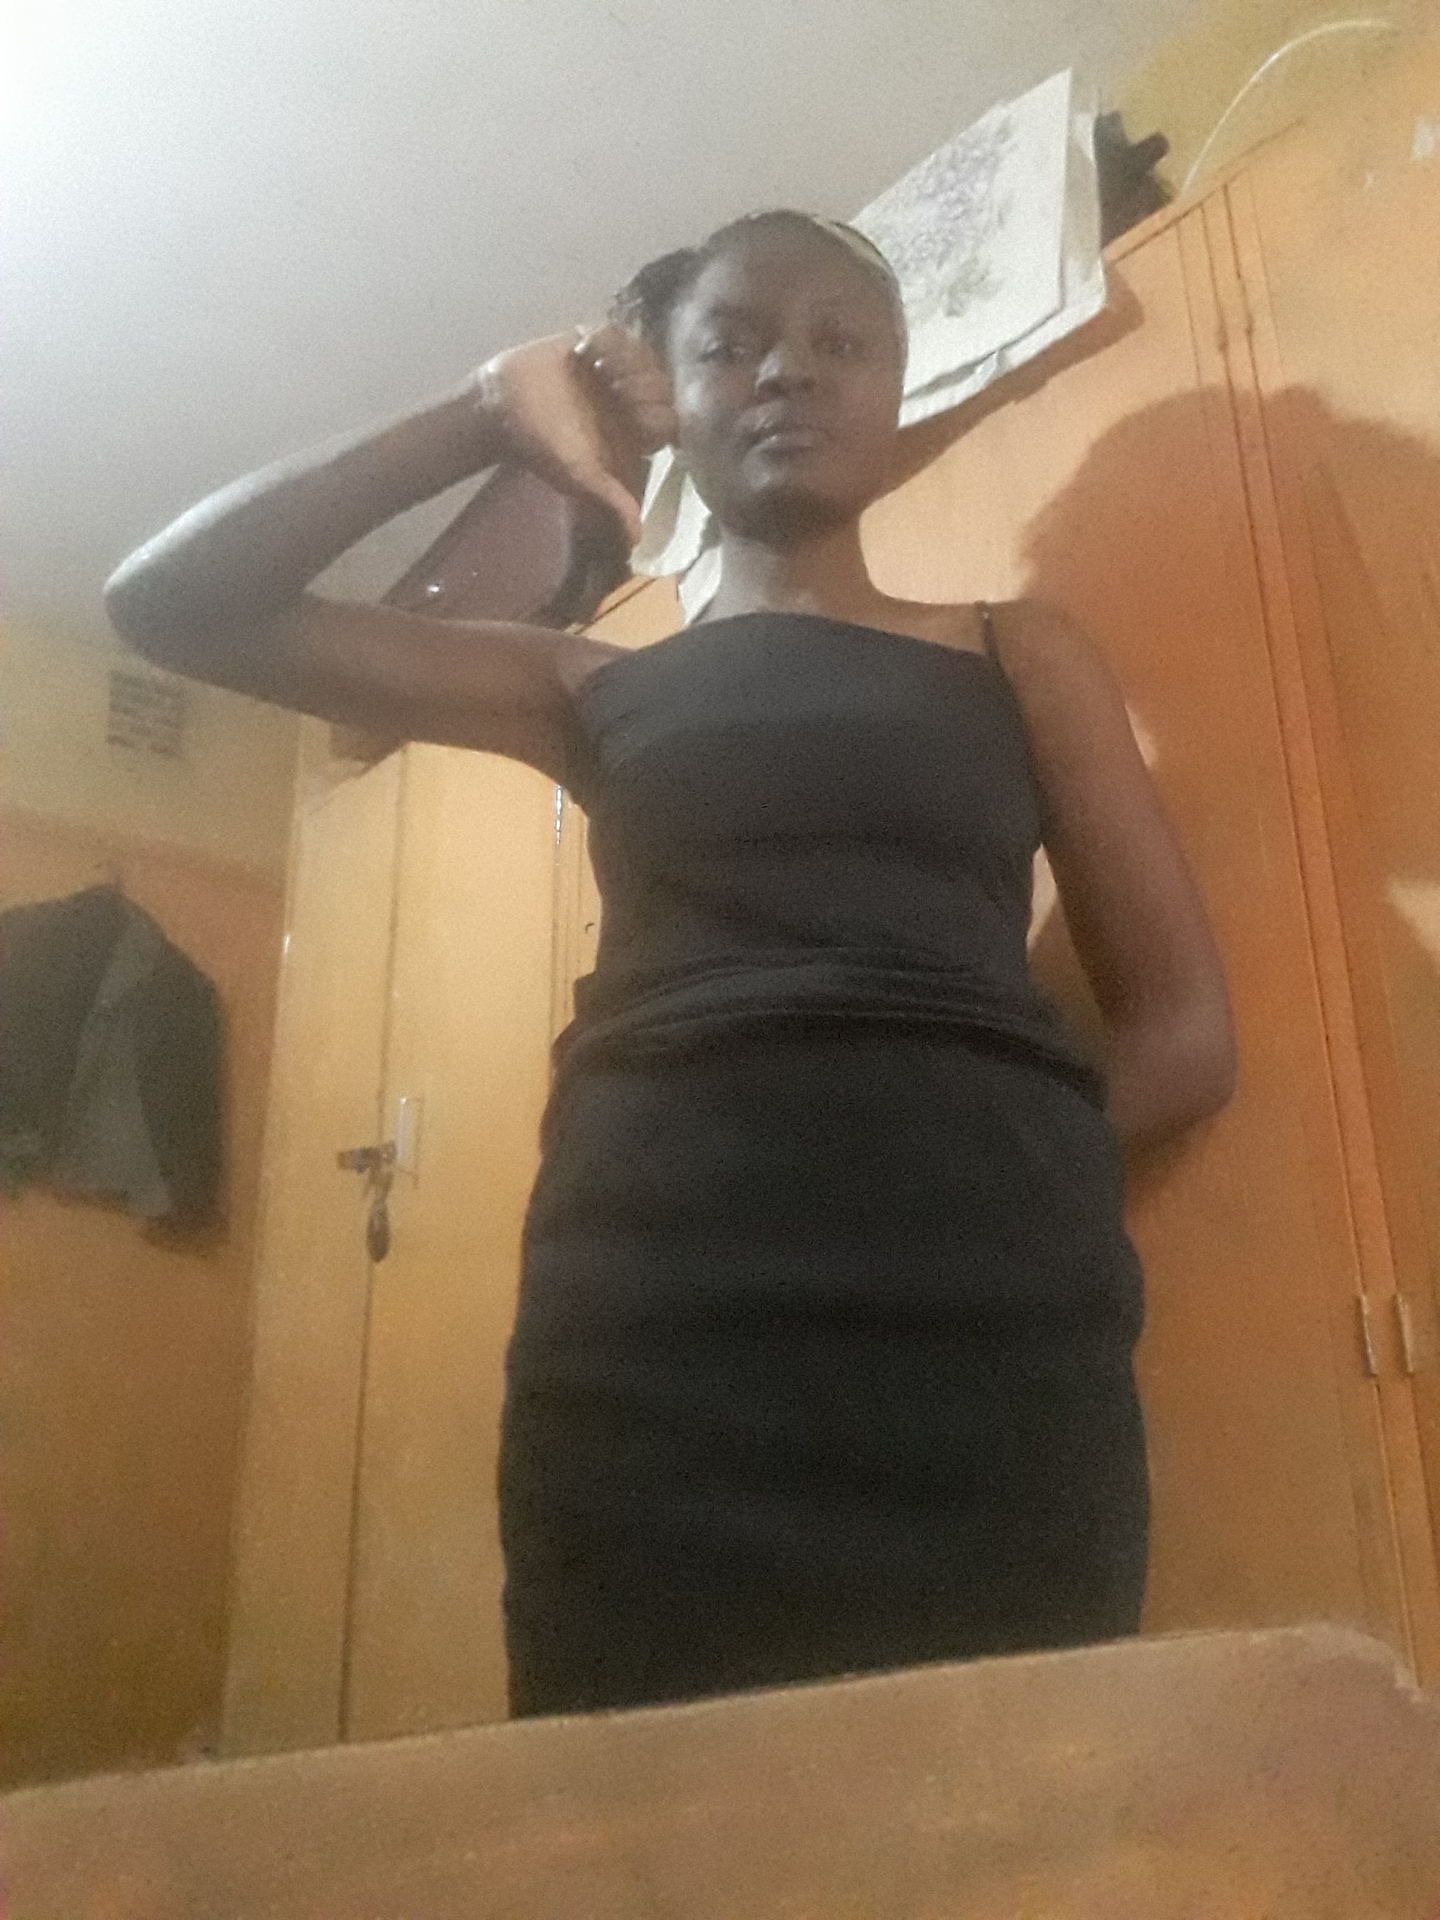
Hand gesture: dislike